Lan Ekintza Bilbao

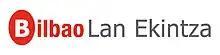
Lan Ekintza's logo.

Lan Ekintza Bilbao is the local development agency of the Bilbao City Council with a public service mission, which started operations in 1989. Its remit is to improve the quality of life of the citizens and the city of Bilbao, ensuring that development maintains a socio-economic balance among the city's districts and their residents.